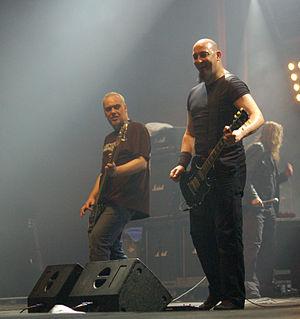
Cet article présente la liste des festivals de metal classés par pays.